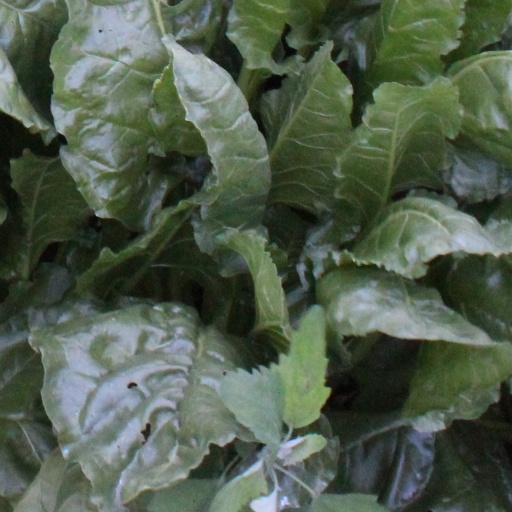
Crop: sugar beet